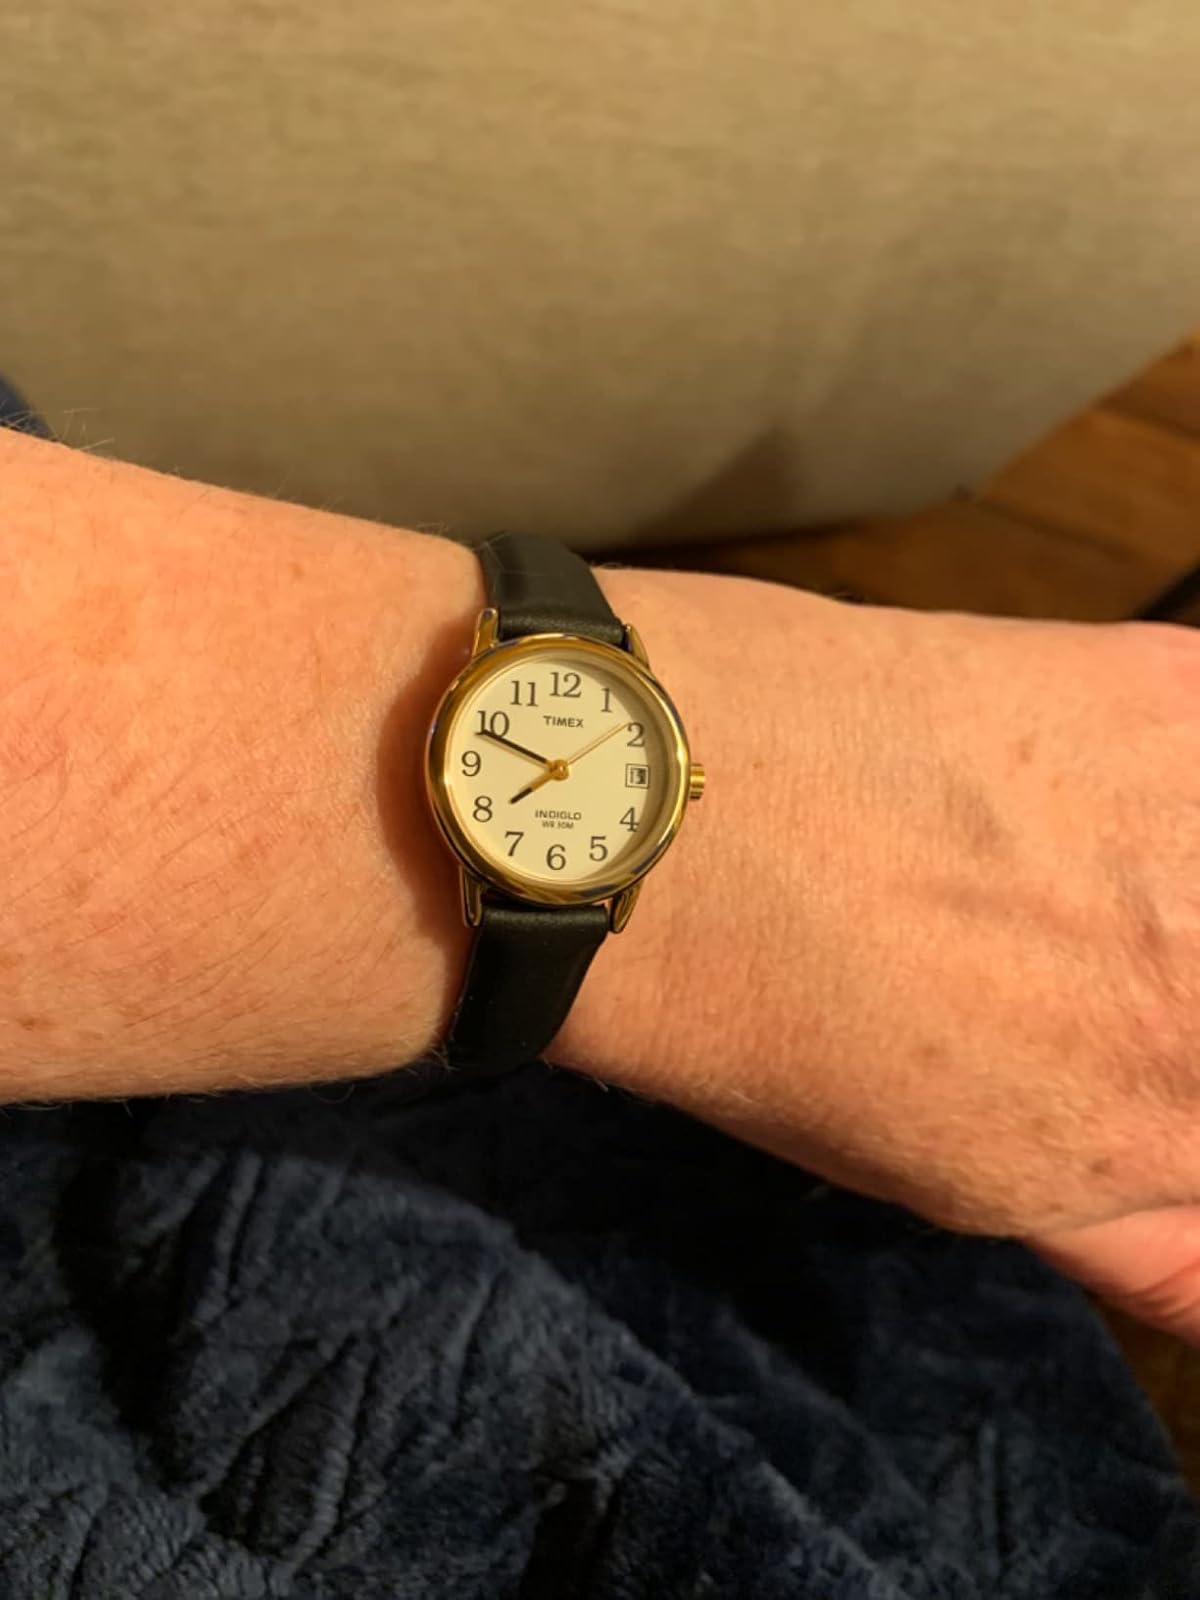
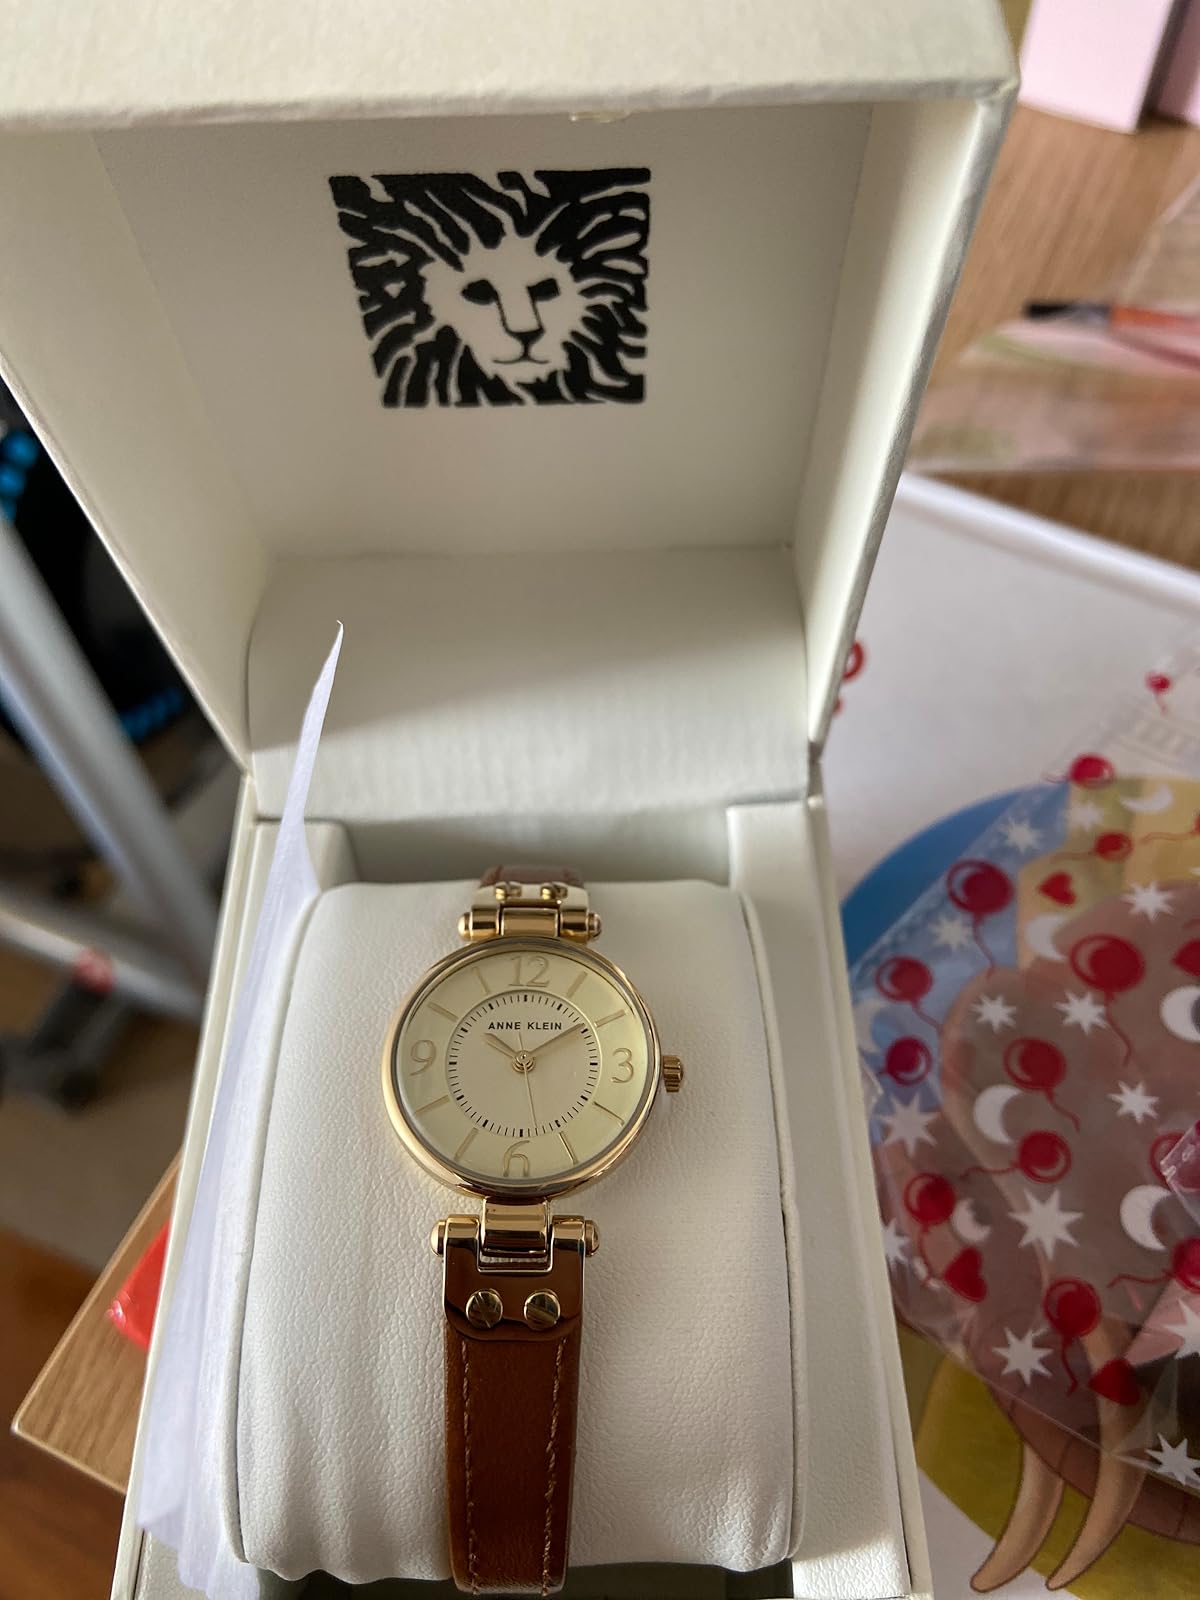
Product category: accessories_watch
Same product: no